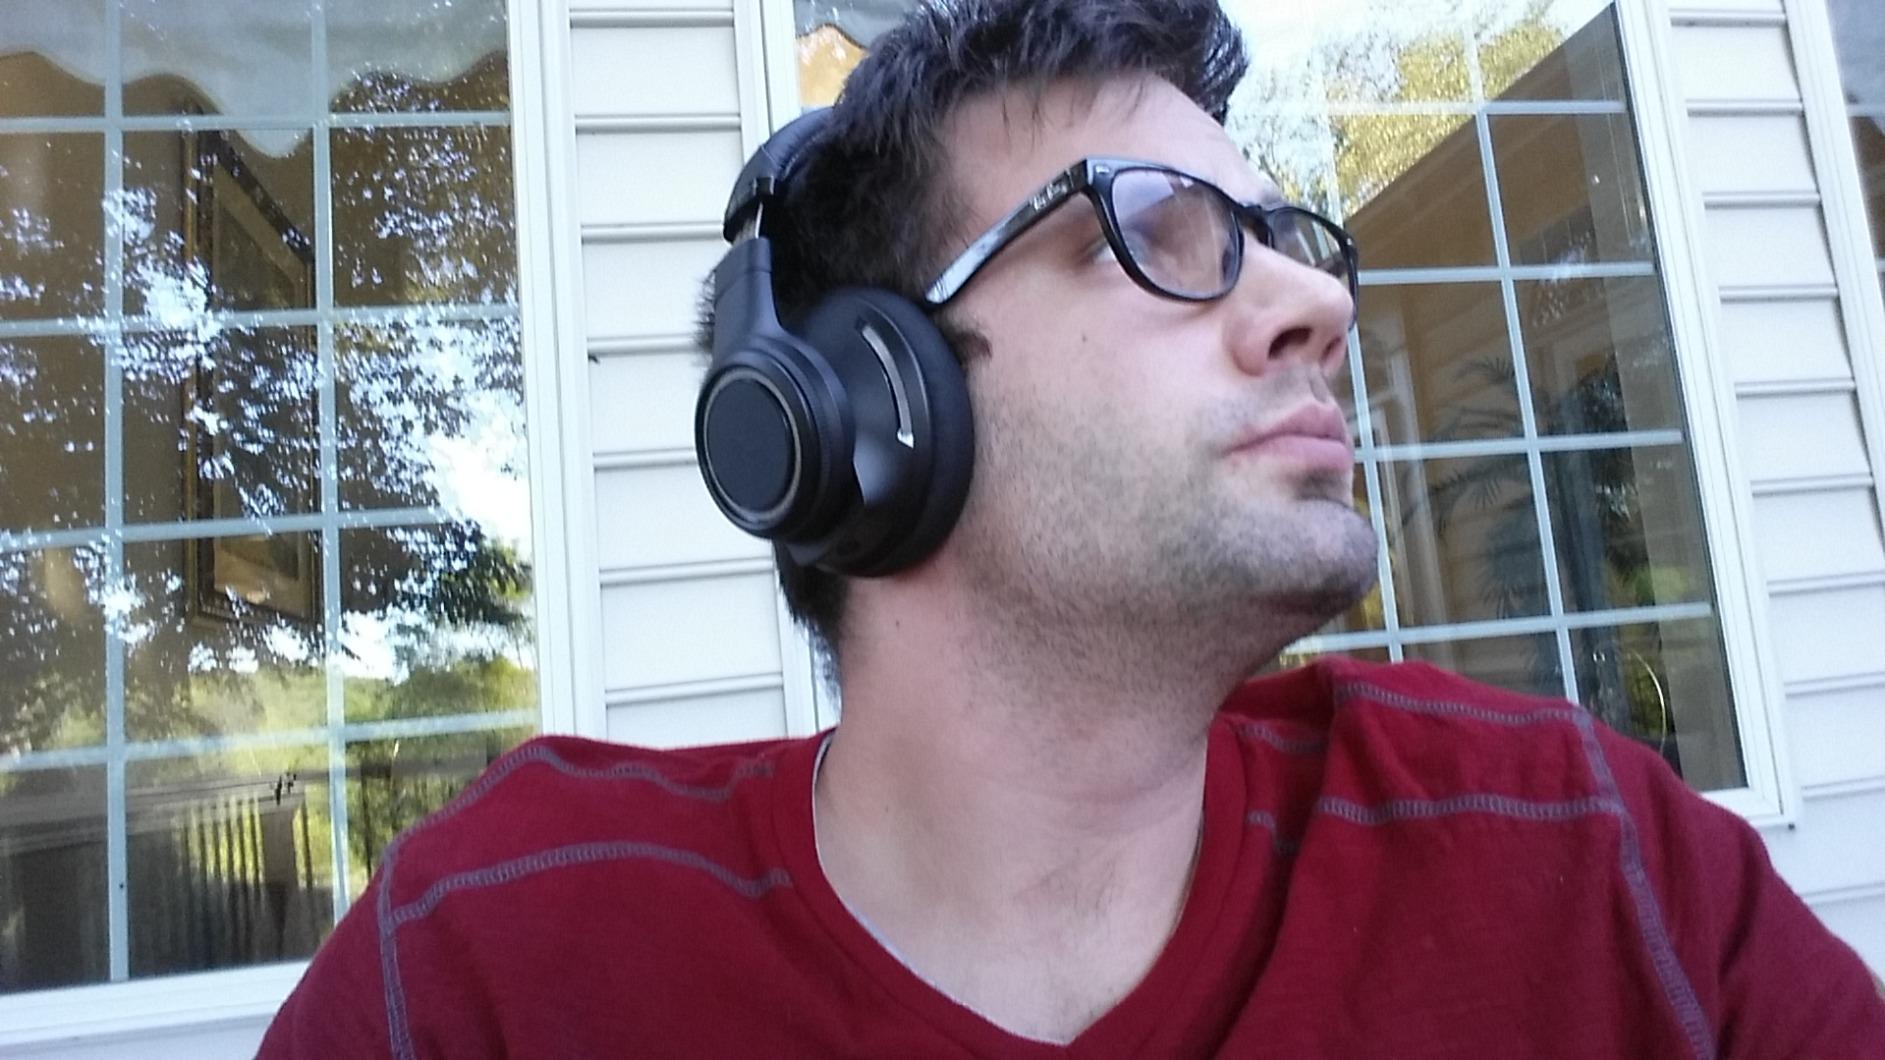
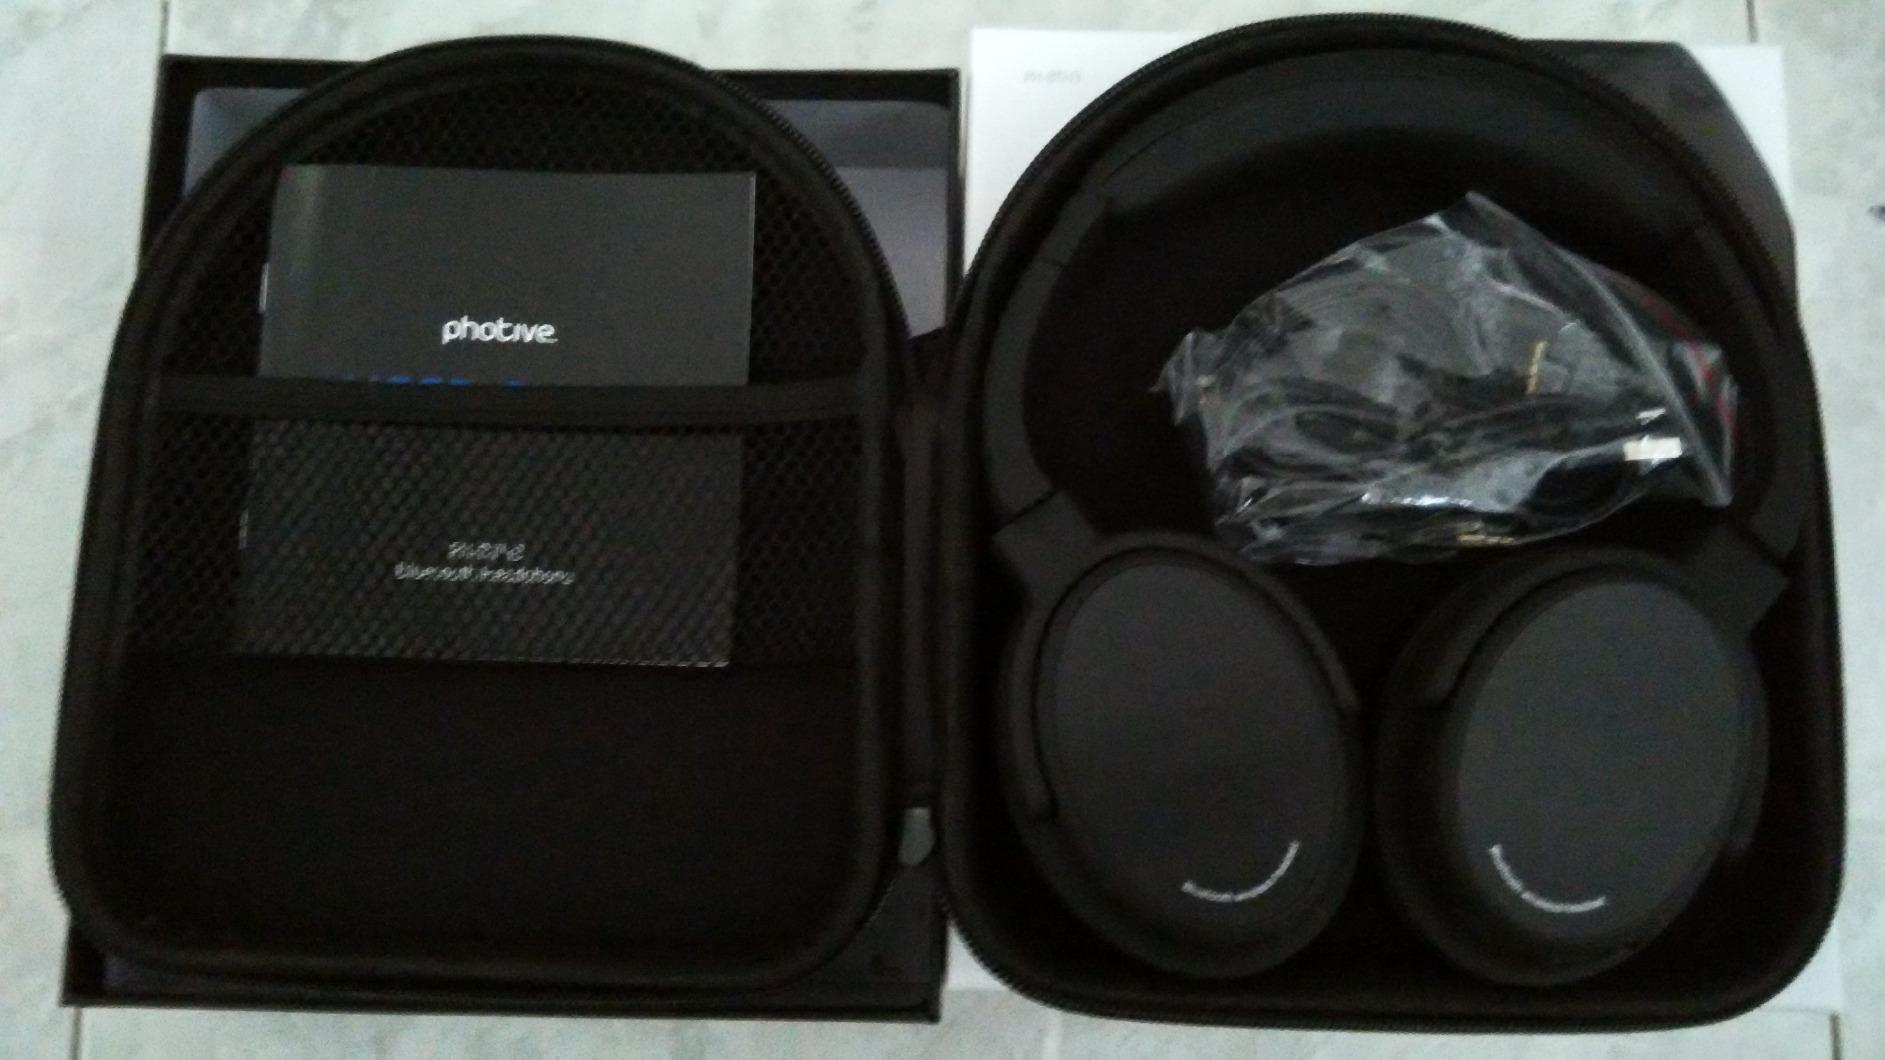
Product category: headphones
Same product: no